TCG Machines

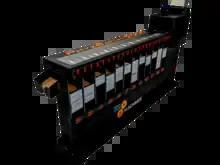
Beta Trial prototype version of the PhyzBatch-9000 trading card sorting machine.

In 2020, TCG Machines received a $100,000 grant from Alberta Innovates to build eight more prototype robots. These beta prototypes were distributed to customers across Alberta to further vet the technology prior to a commercial release of the "PhyzBatch-9000".